Kiev (brand)

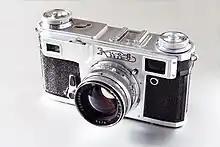
Kiev 4A

The Kiev 4 and 4A are the most common of Kiev rangefinders. They had some minor visual modifications to be visually closer to Contax III.